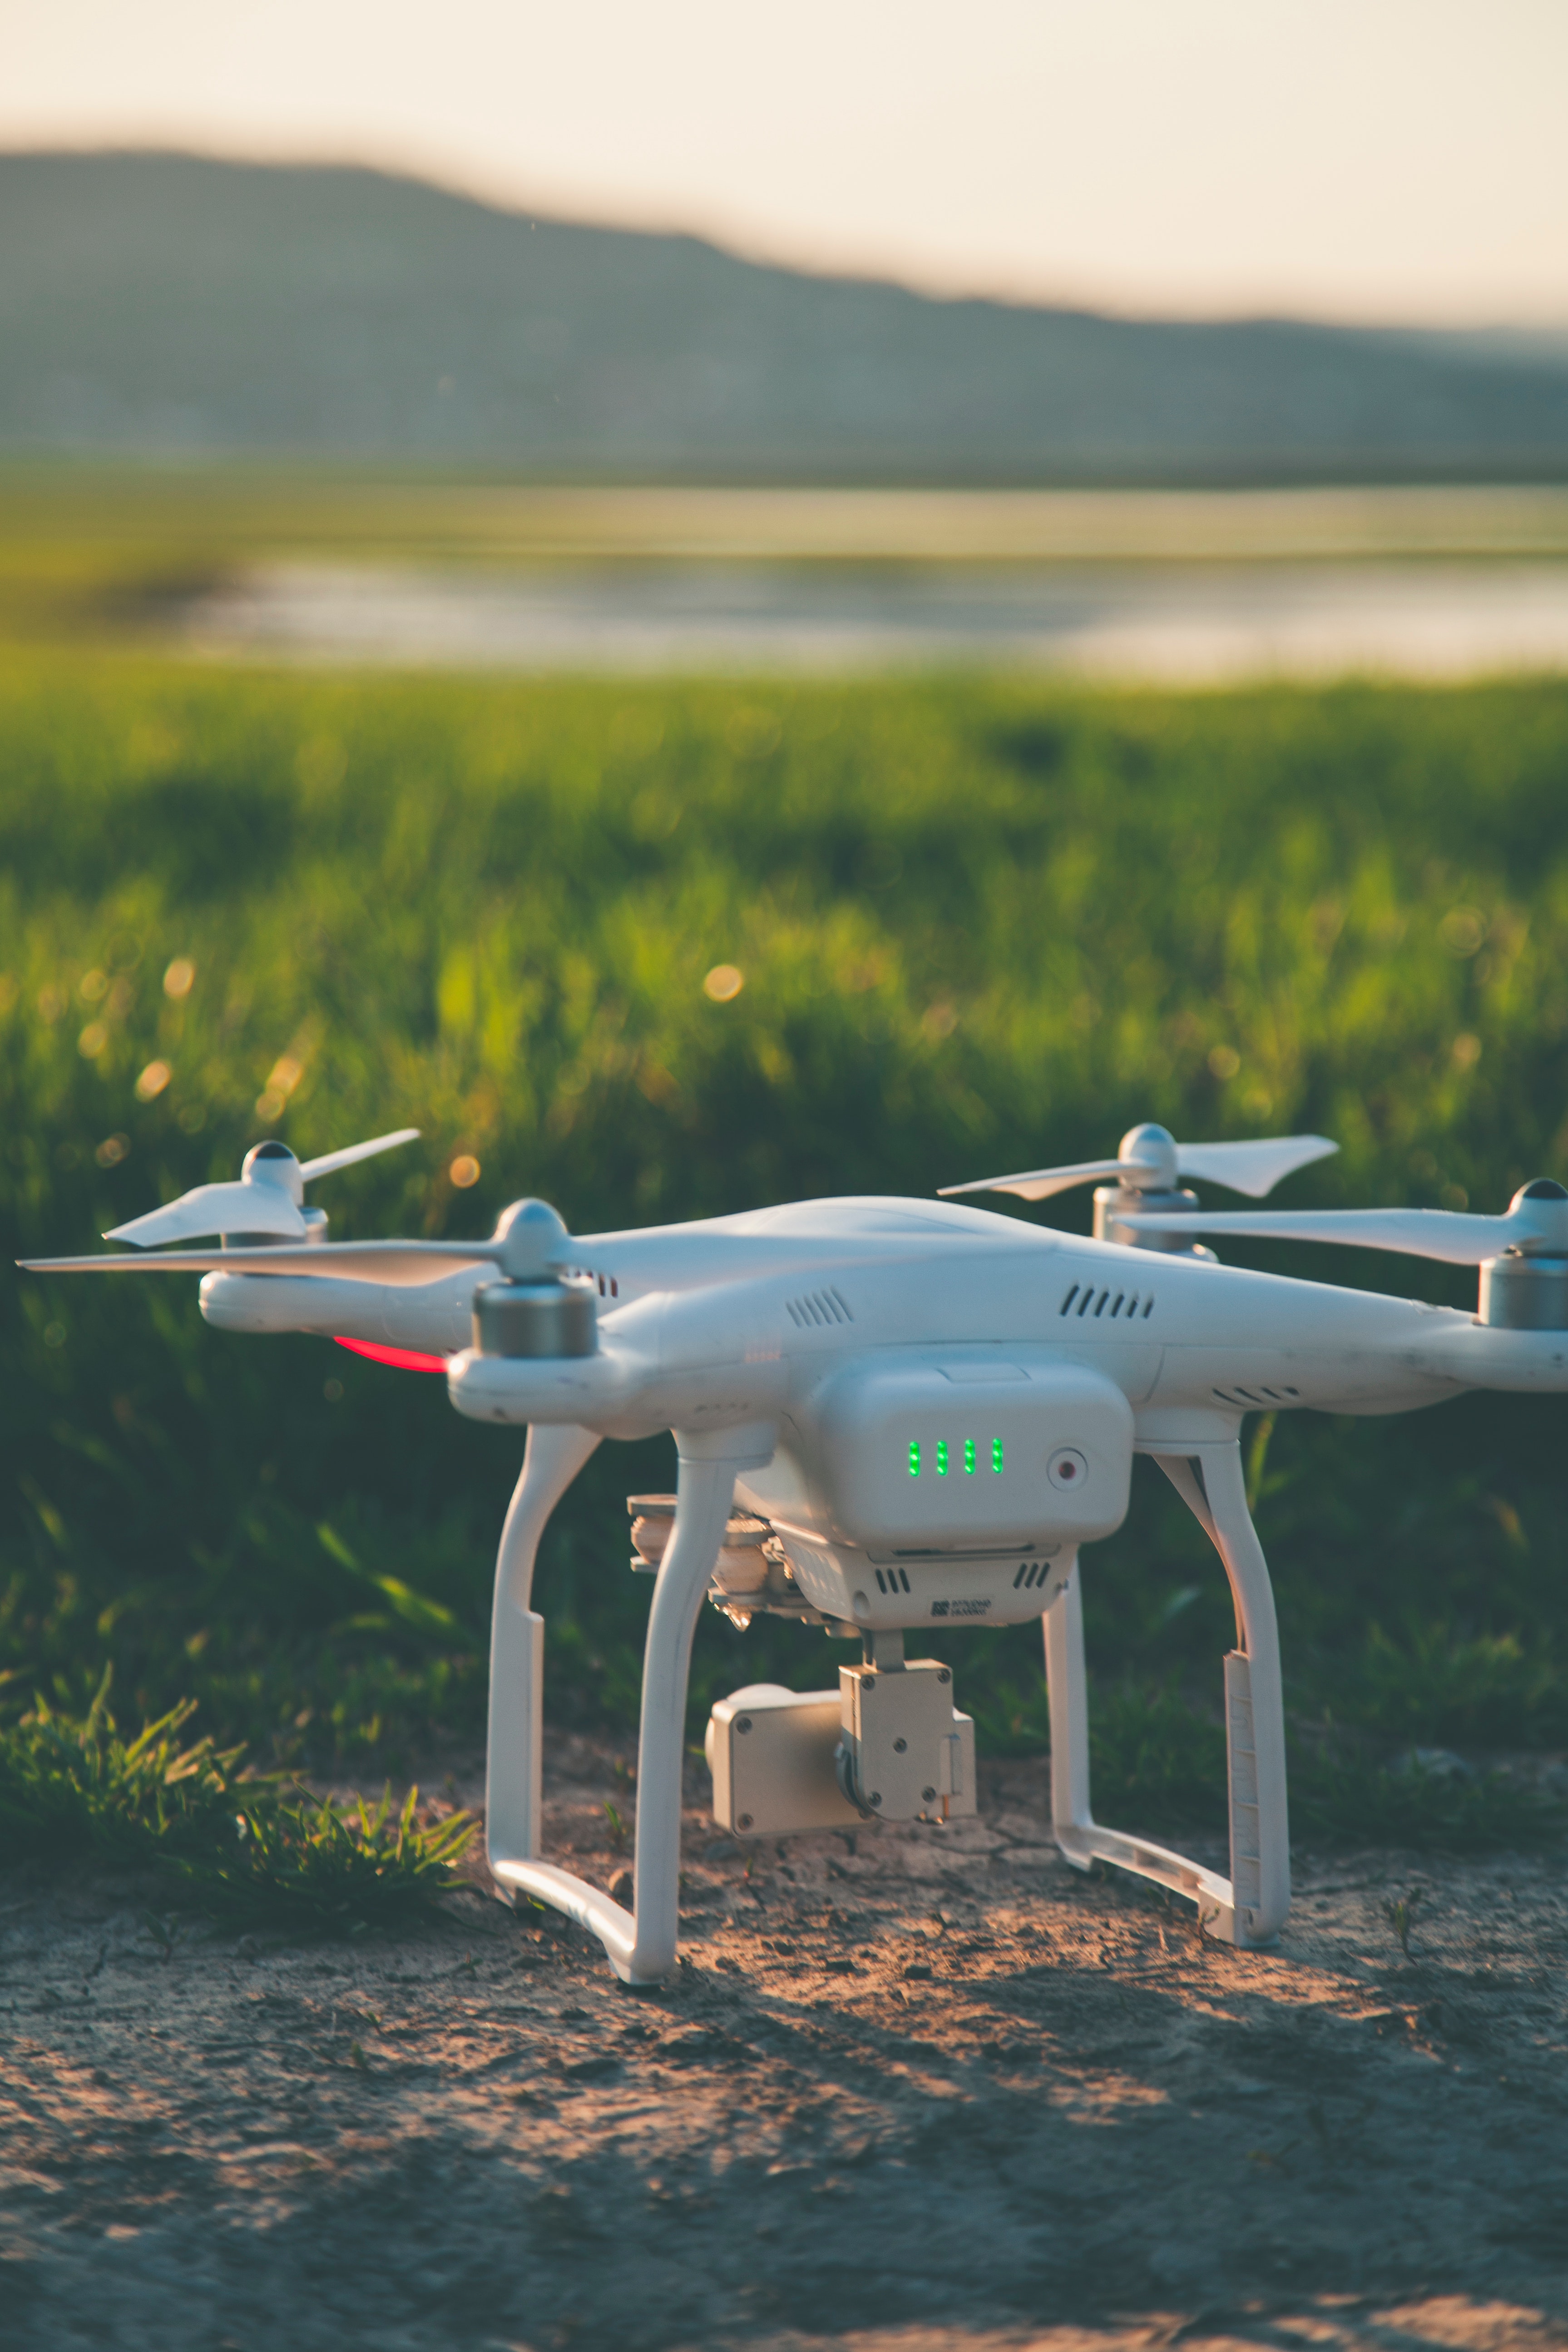
airplane, aircraft, model aircraft, vehicle, sky, aviation, wing, flight, monoplane, drone, Experimental aircraft, general aviation, aerospace engineering, radio controlled toy